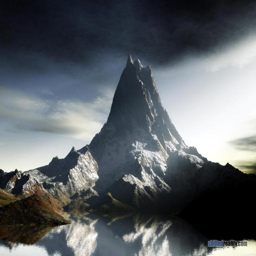
get to the top of the mountain